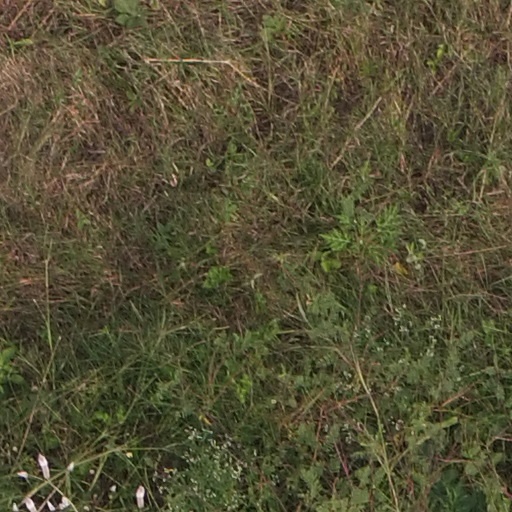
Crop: maize; corn